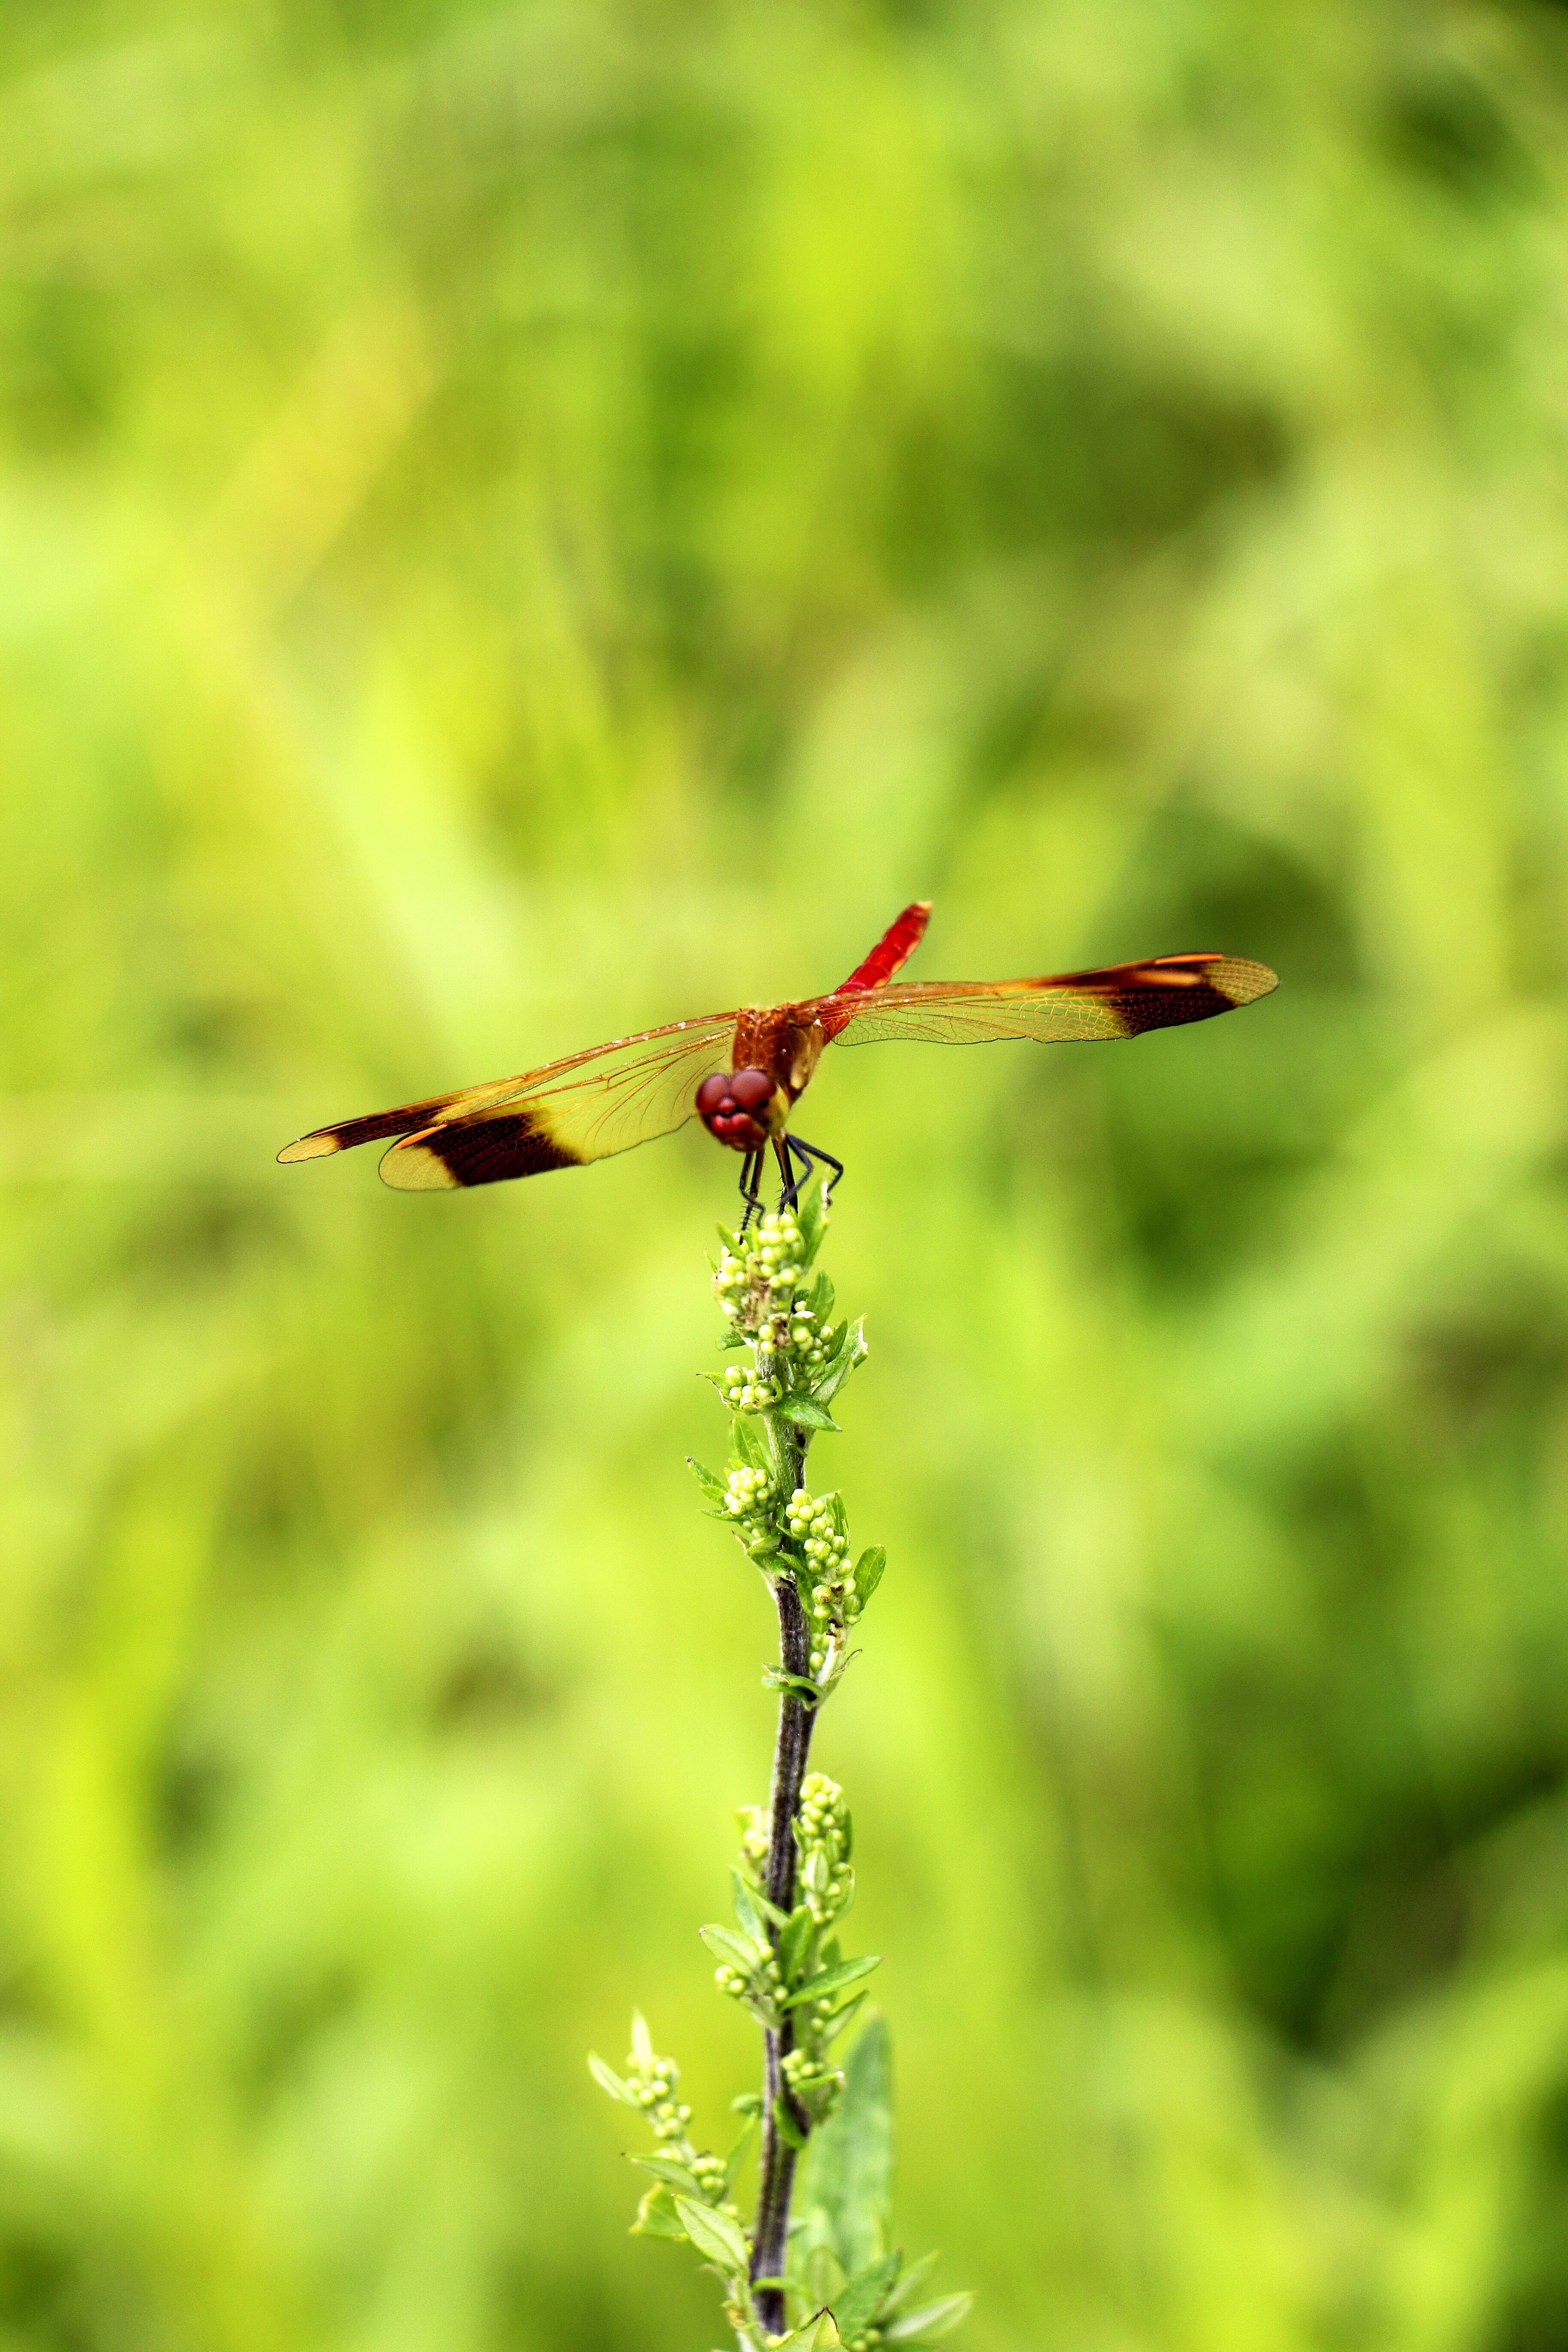
nature, grass, branch, plant, meadow, prairie, leaf, flower, green, insect, botany, flora, fauna, invertebrate, wildflower, trees, dragonfly, insects, macro photography, dragonflies, plant stem, dragonflies and damseflies